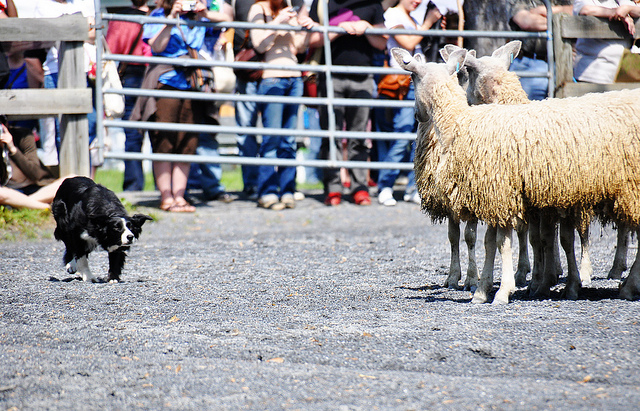
user: Given an image and a question. Answer the question in a short answer. Question: What is this dog doing? Short Answer:
assistant: herd